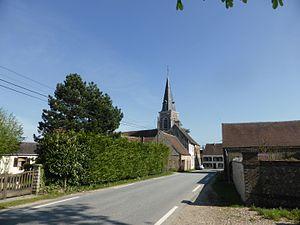
Champrond-en-Gâtine et son église Saint-Sauveur, en Eure-et-Loir.
Champrond-en-Gâtine [ʃɑ̃pʁɔ] est une commune française située dans le département d'Eure-et-Loir, en région Centre-Val de Loire.